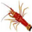
Label: lobster